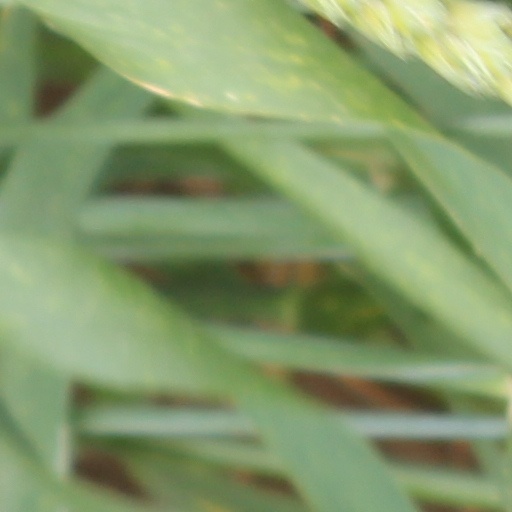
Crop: wheat